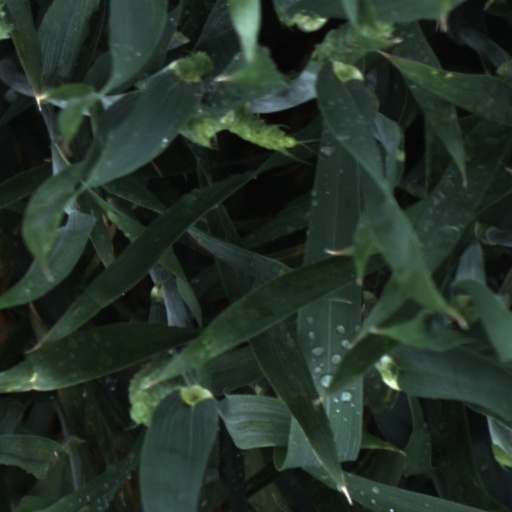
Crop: wheat